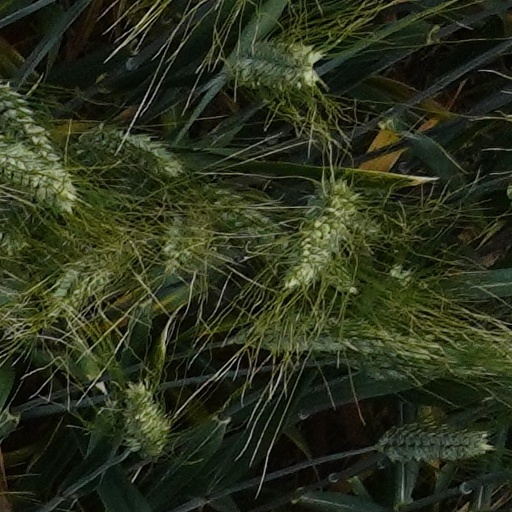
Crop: wheat